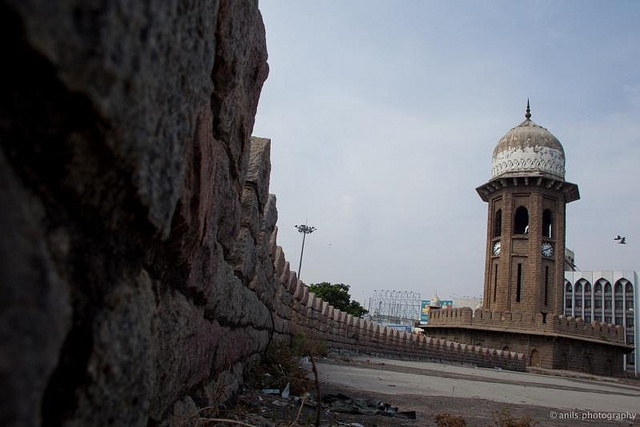
A rock wall extends out from a stone building and tower.
A large clock tower near a bridge on a stone wall.
A walk way that leads to a tower.
A tower sits near a stone fence on a cloudy day.
A large stonewall connecting to a clock tower.